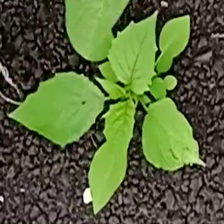
Weed species: Lamber_Quarter_plant(Chenopodium )